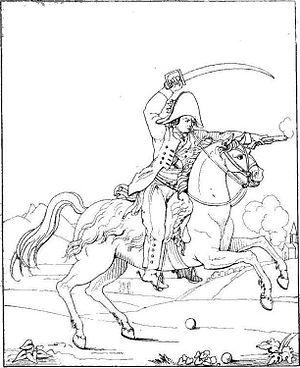
Renée Bordereau, dite l'Angevin, née le 4 juin 1770 à Soulaines-sur-Aubance et morte en 1828, est une combattante lors des guerres de Vendée. Elle combat habillée en homme dans l'Armée catholique et royale.